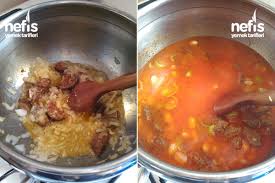
Yemek: kuru_fasulye